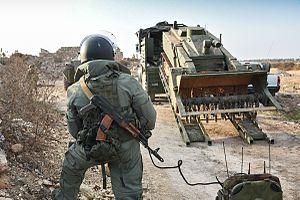
Le Uran-6 est un drone terrestre russe utilisé comme un char de déminage. Il a été utilisé durant la Guerre civile syrienne.